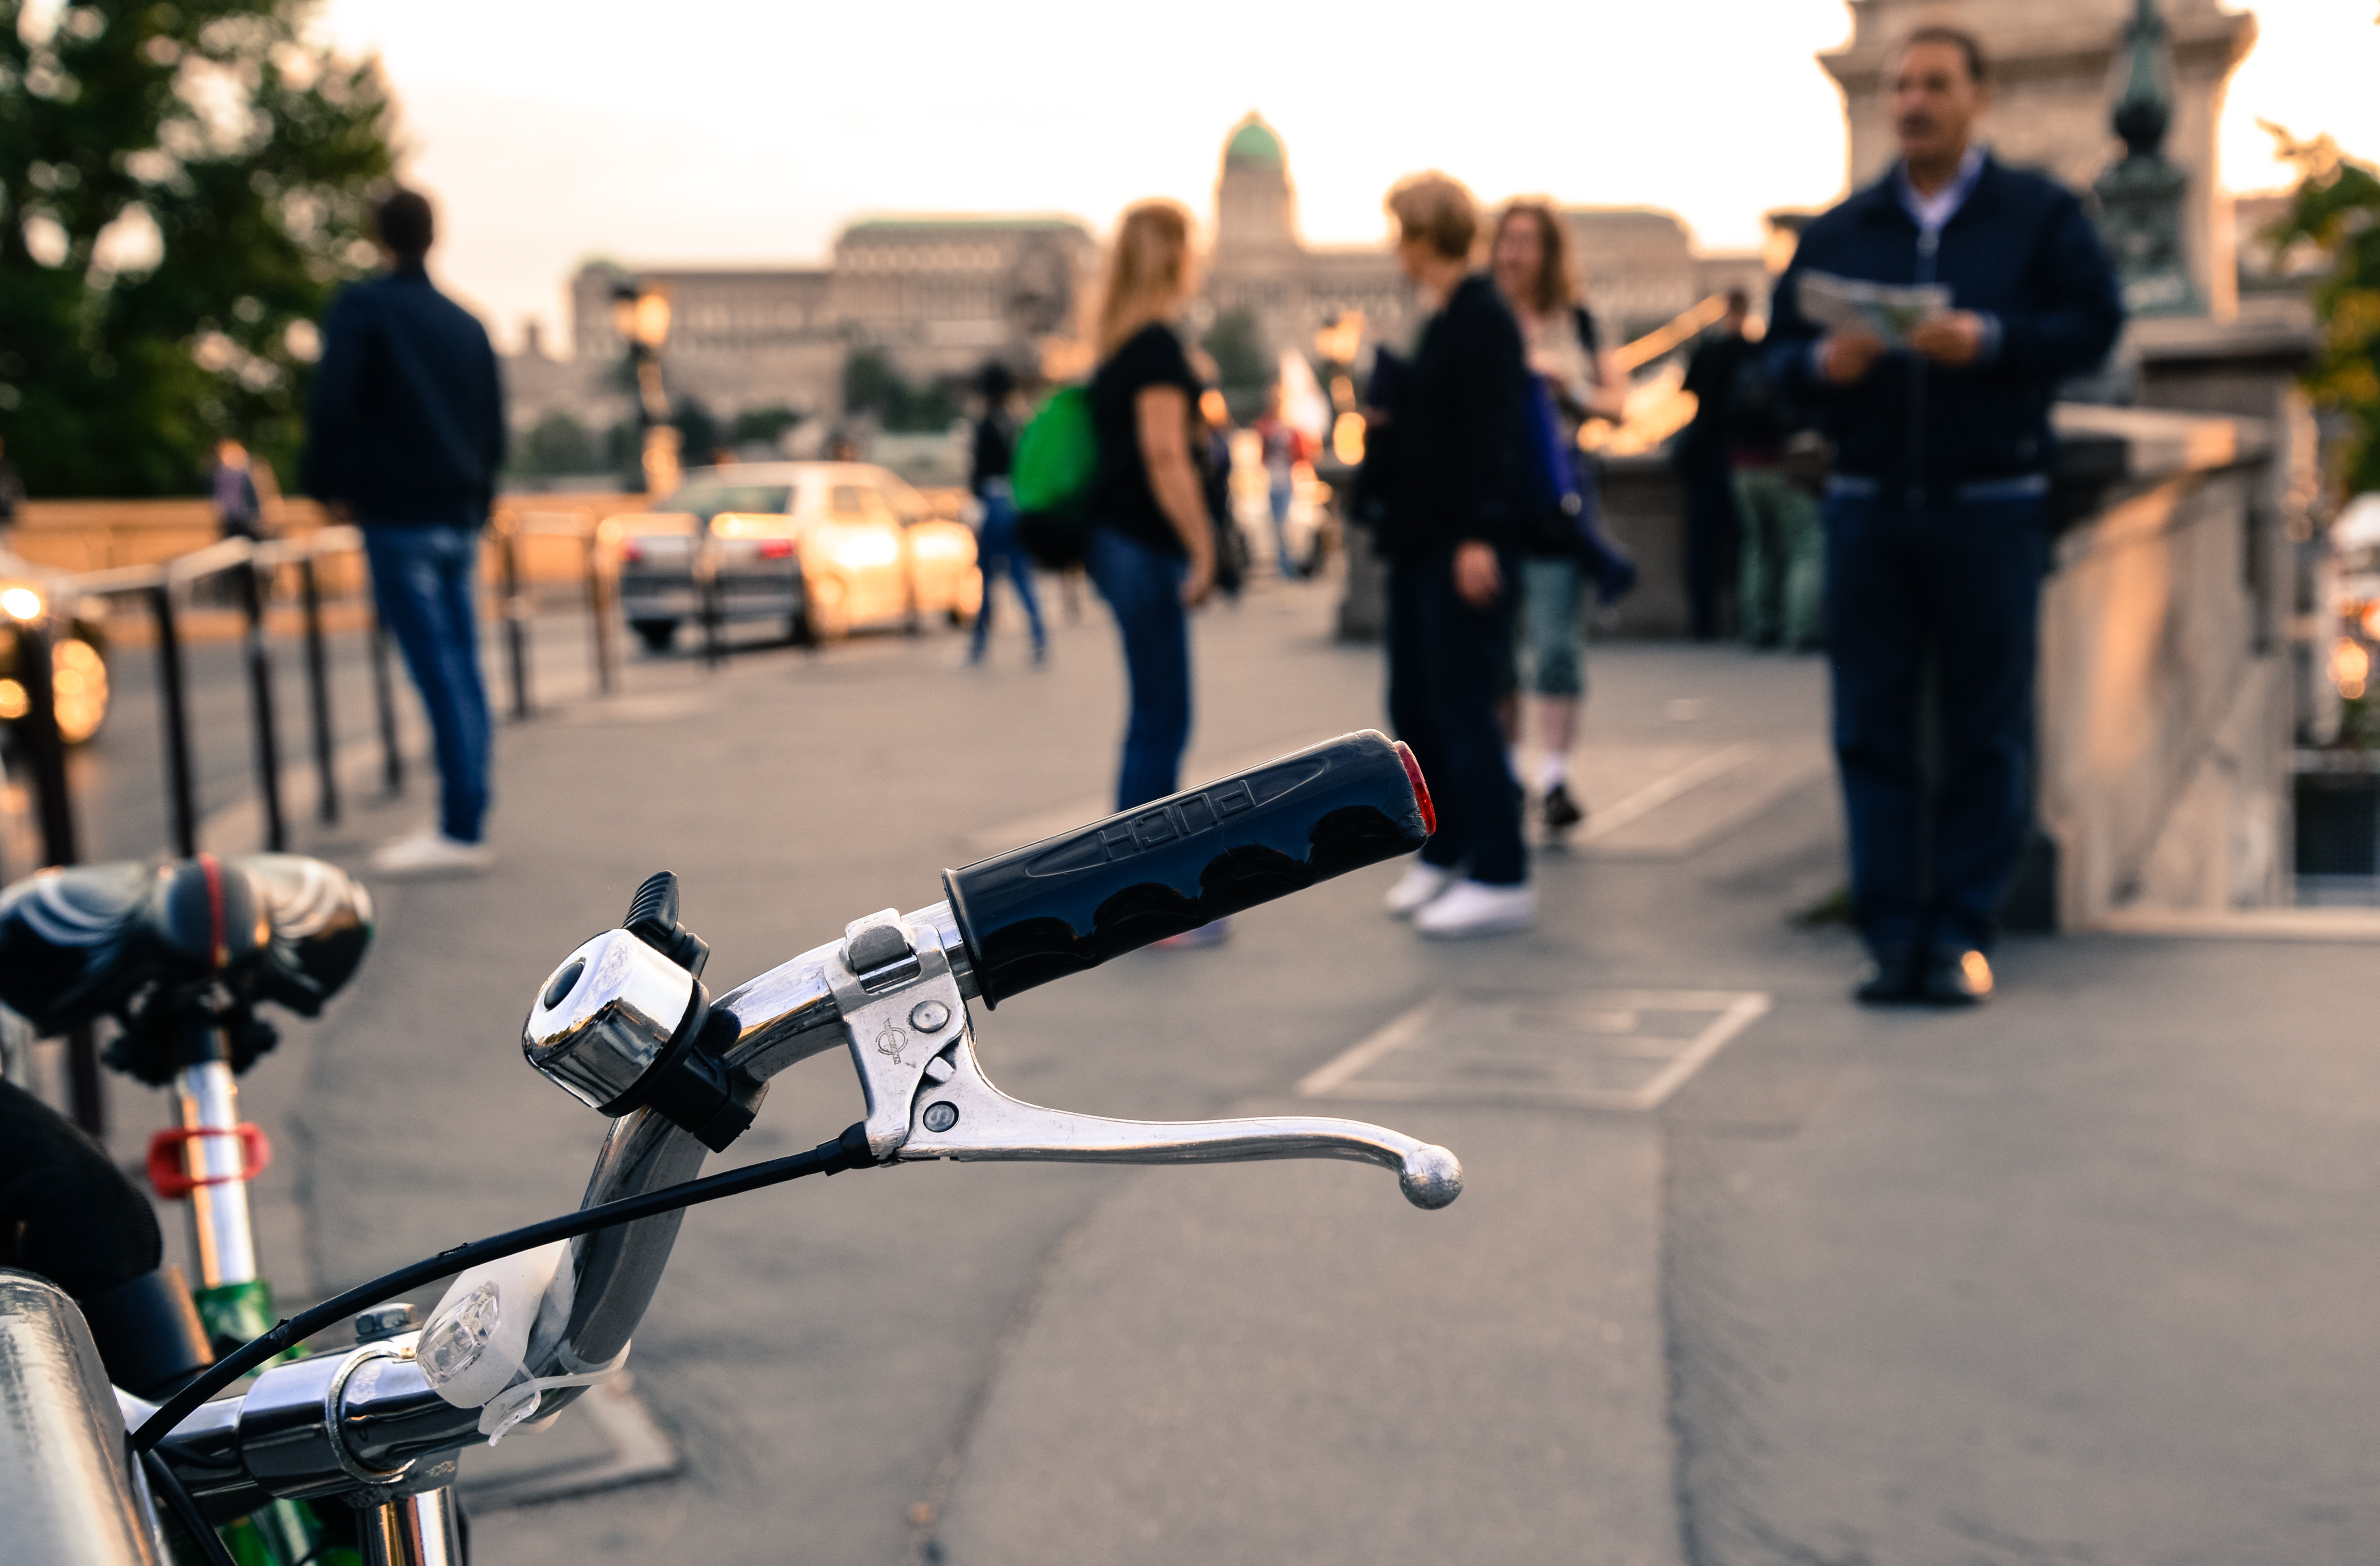
vehicle, bicycle, cycling, recreation, bicycle handlebar, road, street, sports equipment, bicycle part, mountain bike, city